List of presidents of Iowa State University

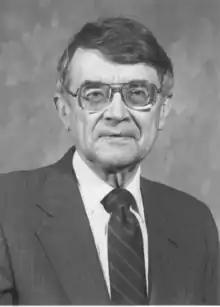
Gordon Pryor Eaton

Born in Sharon, Connecticut and died in Cleveland, Ohio.